Eduard von Heuss

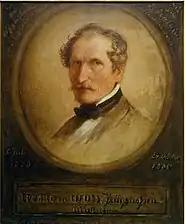
Eduard von Heuss (from a self-portrait)

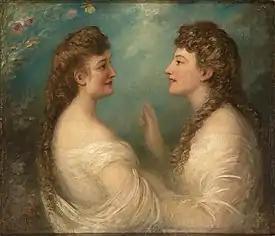
Portrait of his wife's sisters, Elisabeth and Sophie

Franz Eduard von Heuss (5 July 1808, Ludwigshafen – 24 October 1880, Bodenheim) was a German painter and lithographer.